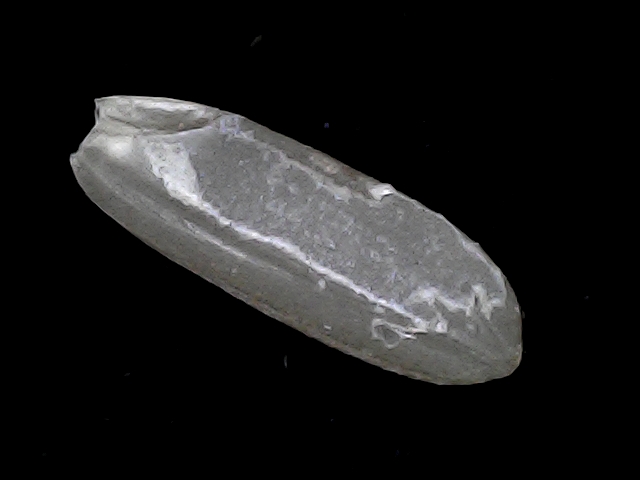
Rice variety: BRRI67